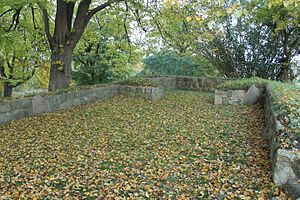
Ladby kirkeruin / Beskrivelse
Kirkerummet set fra vest mod øst.
Kirkerummet
Ladby kirkeruin er en ruin af en middelalderlig kirke i Ladby godt 5 km nordvest for Næstved. Den blev opført i 1100- eller 1200-tallet som en romansk kirke, og blev moderniseret i 1300-tallet i gotisk stil. Kirken blev taget ud af brug i 1560, da Herlufsholm Kirke og Herlufsholm Sogn blev oprettet. Dele af interiøret blev her flyttet til Herlufsholm af Herluf Trolle men intet er i dag bevaret. Siden forfaldt den, og byggematerialerne blev brugt bl.a. til at reparere kirken på Herlufsholm. Kirkegården blev fortsat brugt frem til midten af 1800-tallet.